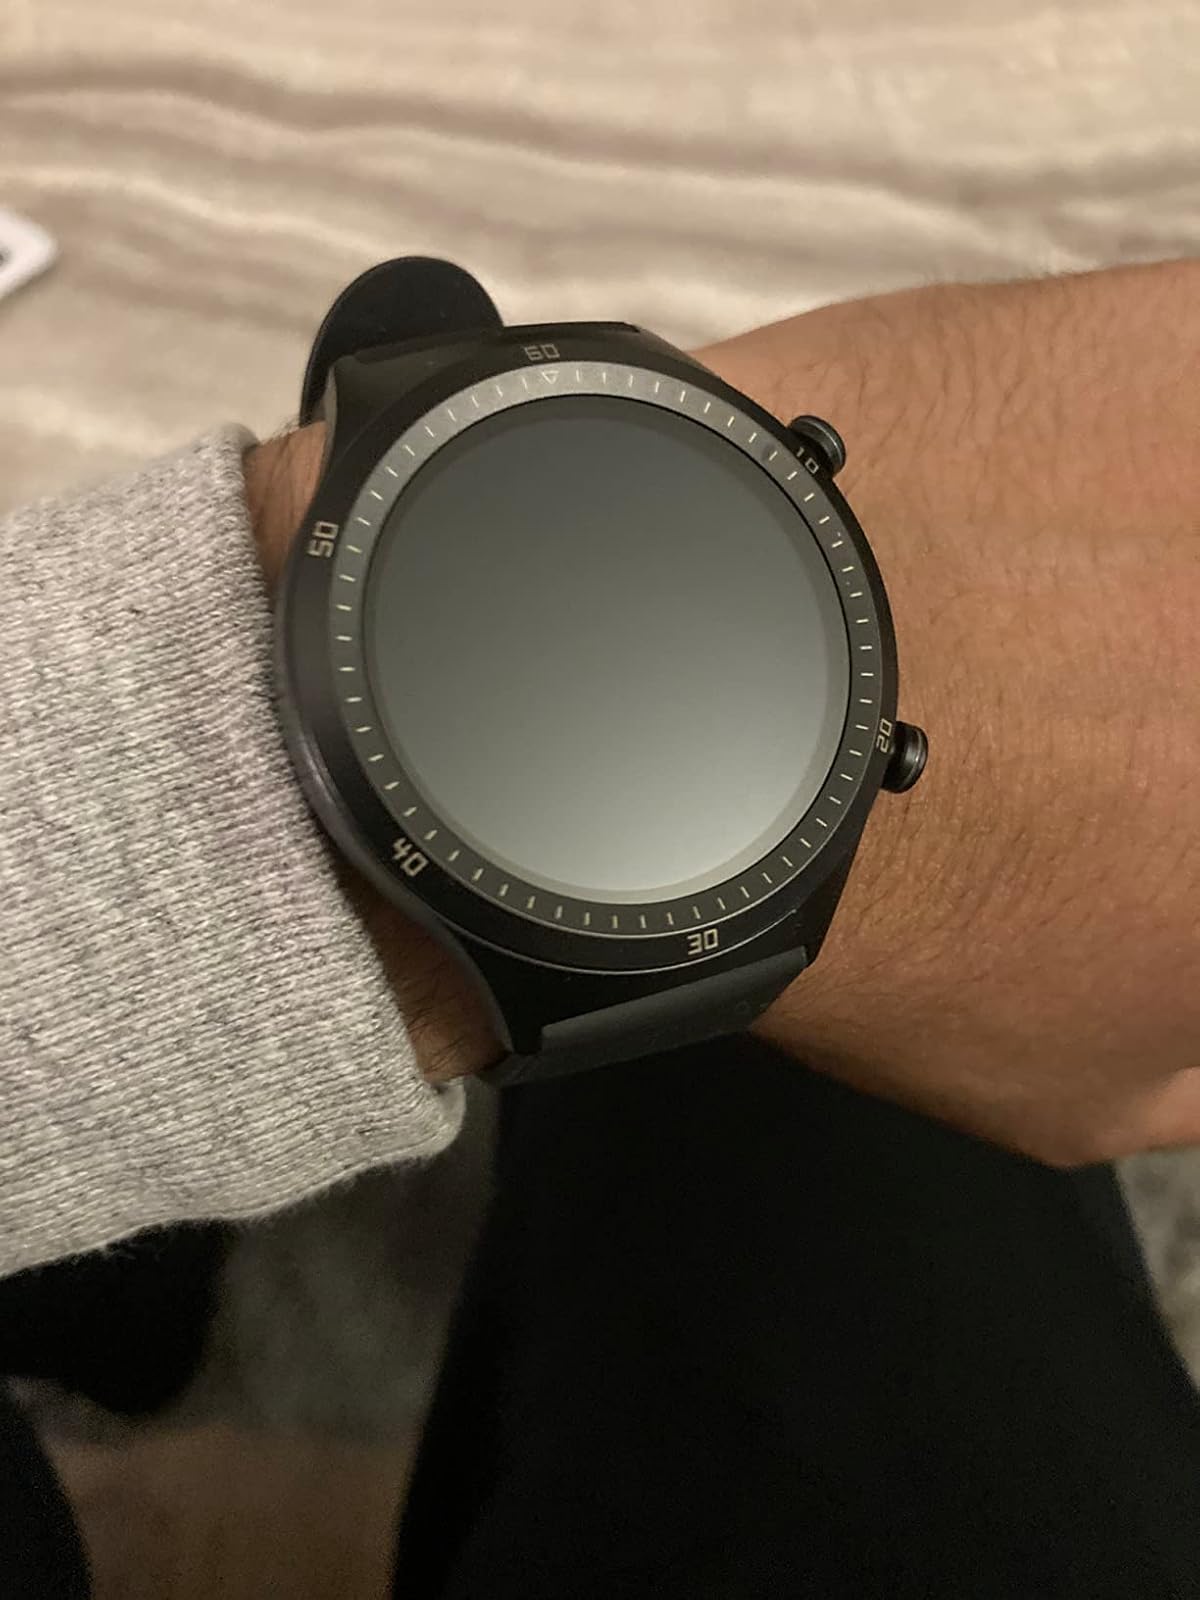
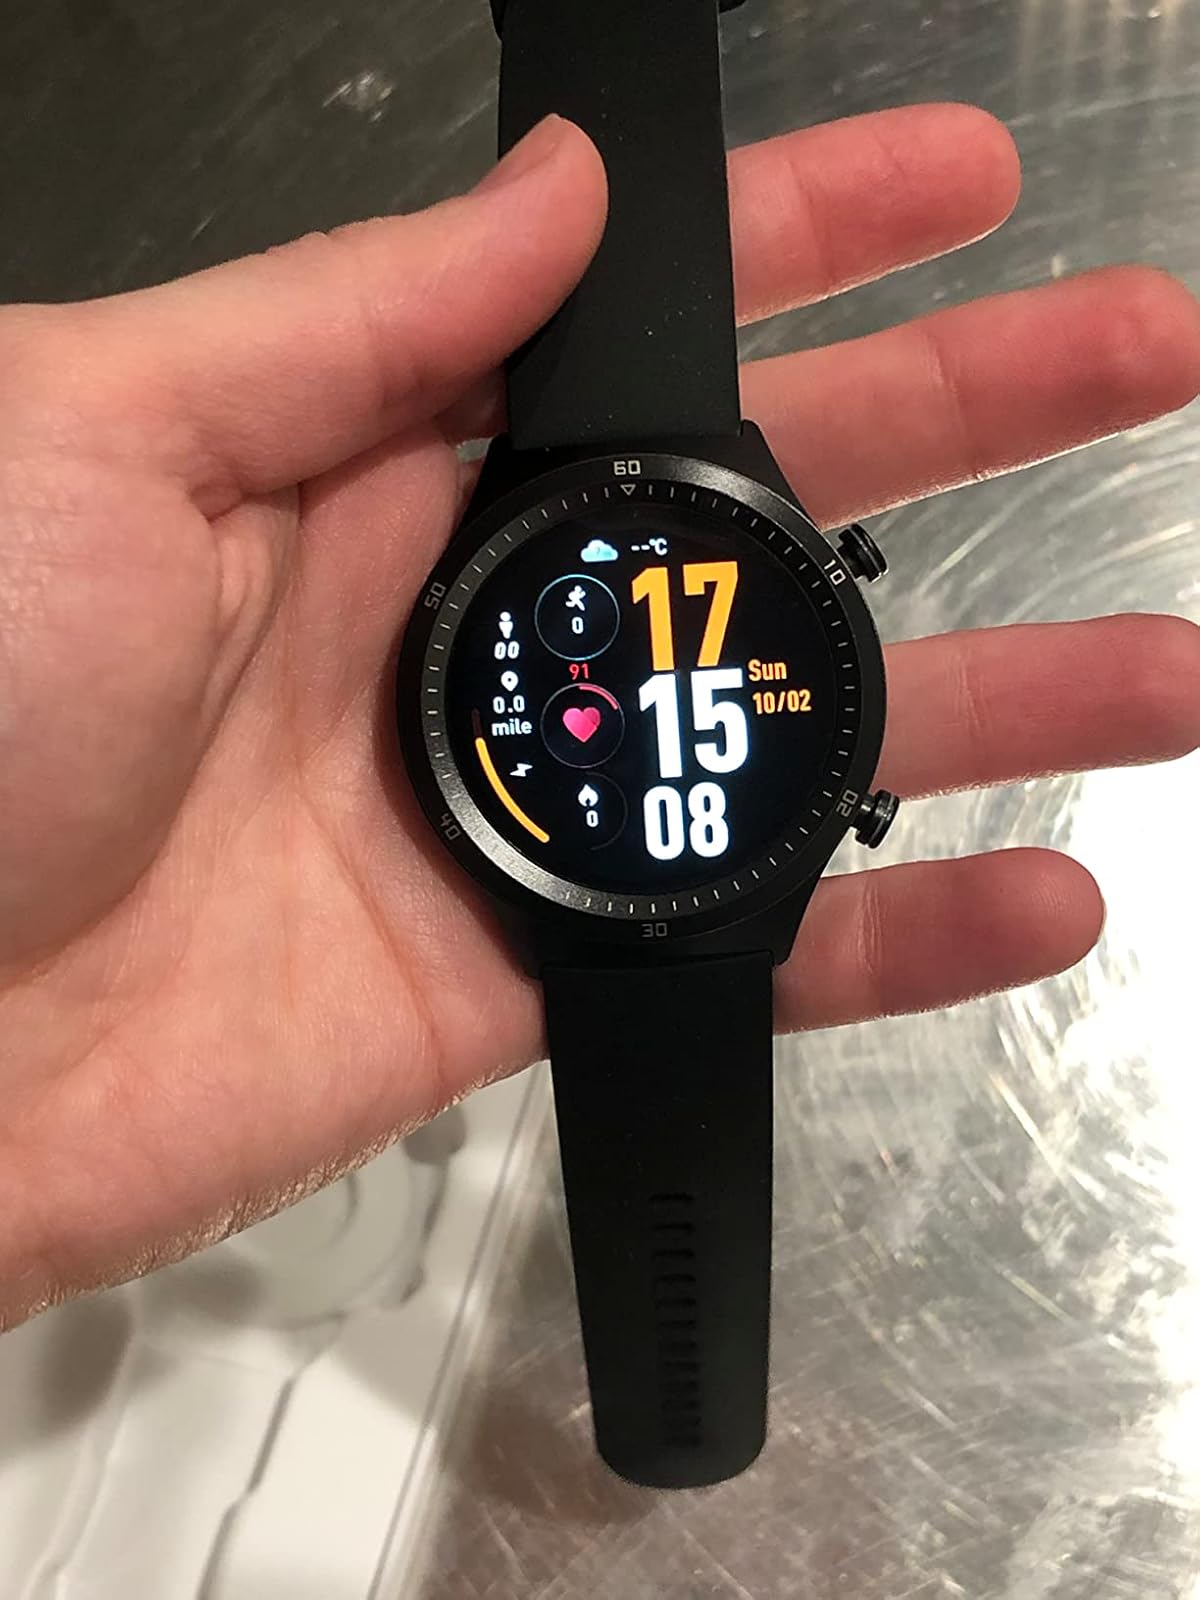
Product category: smartwatch
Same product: yes